Flushing, Queens

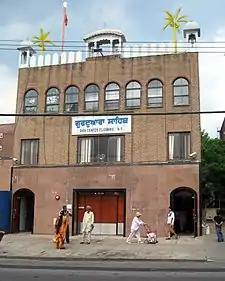
Sikh Center in Flushing

In the 1970s, immigrants from Taiwan established a foothold in Flushing, whose demographic constituency had been predominantly non-Hispanic white, interspersed with a small Japanese community. Additionally, a large South Korean population also called Flushing home. The Taiwanese immigrants were the first wave of Chinese-speaking immigrants who spoke Mandarin (Taiwanese also spoken) rather than Cantonese to arrive in New York City. Many Taiwanese immigrants were additionally Hokkien and had relatives or connections to Fujian province in China, which led to large influxes of Fuzhounese Americans.